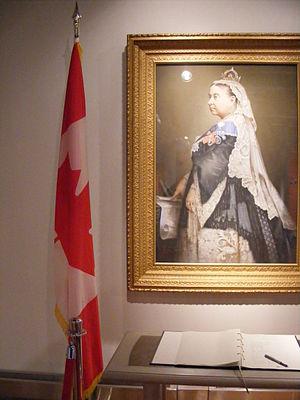
La monarchie canadienne est le système politique en vigueur au Canada. Ses pouvoirs s'exercent dans le cadre d'une monarchie constitutionnelle définie dans la Constitution du Canada. La monarchie canadienne est en union dynastique avec l'ordre de succession au trône britannique. Selon la Constitution du Canada, le monarque du Canada est le chef de l'État, poste occupé depuis 1952 par la reine Élisabeth II en tant que reine du Canada. Comme pour ses autres couronnes, elle porte l'ordinal II bien qu'Élisabeth Iʳᵉ n'ait jamais gouverné le Canada. Le Canada étant une monarchie constitutionnelle, le monarque canadien participe au Parlement fédéral et aux Parlements provinciaux. Il est investi du pouvoir exécutif et du commandement en chef des Forces armées canadiennes.
Victoria fut reine du Royaume-Uni de Grande-Bretagne et d'Irlande du 20 juin 1837 jusqu'à sa mort. À partir du 1ᵉʳ juillet 1867, elle fut également reine du Canada, ainsi qu'impératrice des Indes à compter du 1ᵉʳ mai 1876, puis enfin reine d'Australie le 1ᵉʳ janvier 1901.
La fête de la Reine ou fête de Victoria est un jour férié canadien célébré chaque année le 3eme lundi de mai en l'honneur de la reine Victoria. C'est également ce jour qu'est célébré l'anniversaire officiel du monarque du Canada. La fête de la Reine est aussi informellement considérée comme marquant le début de la saison d'été au Canada.